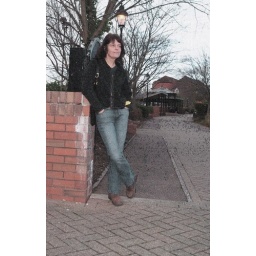
girl under street lamp2